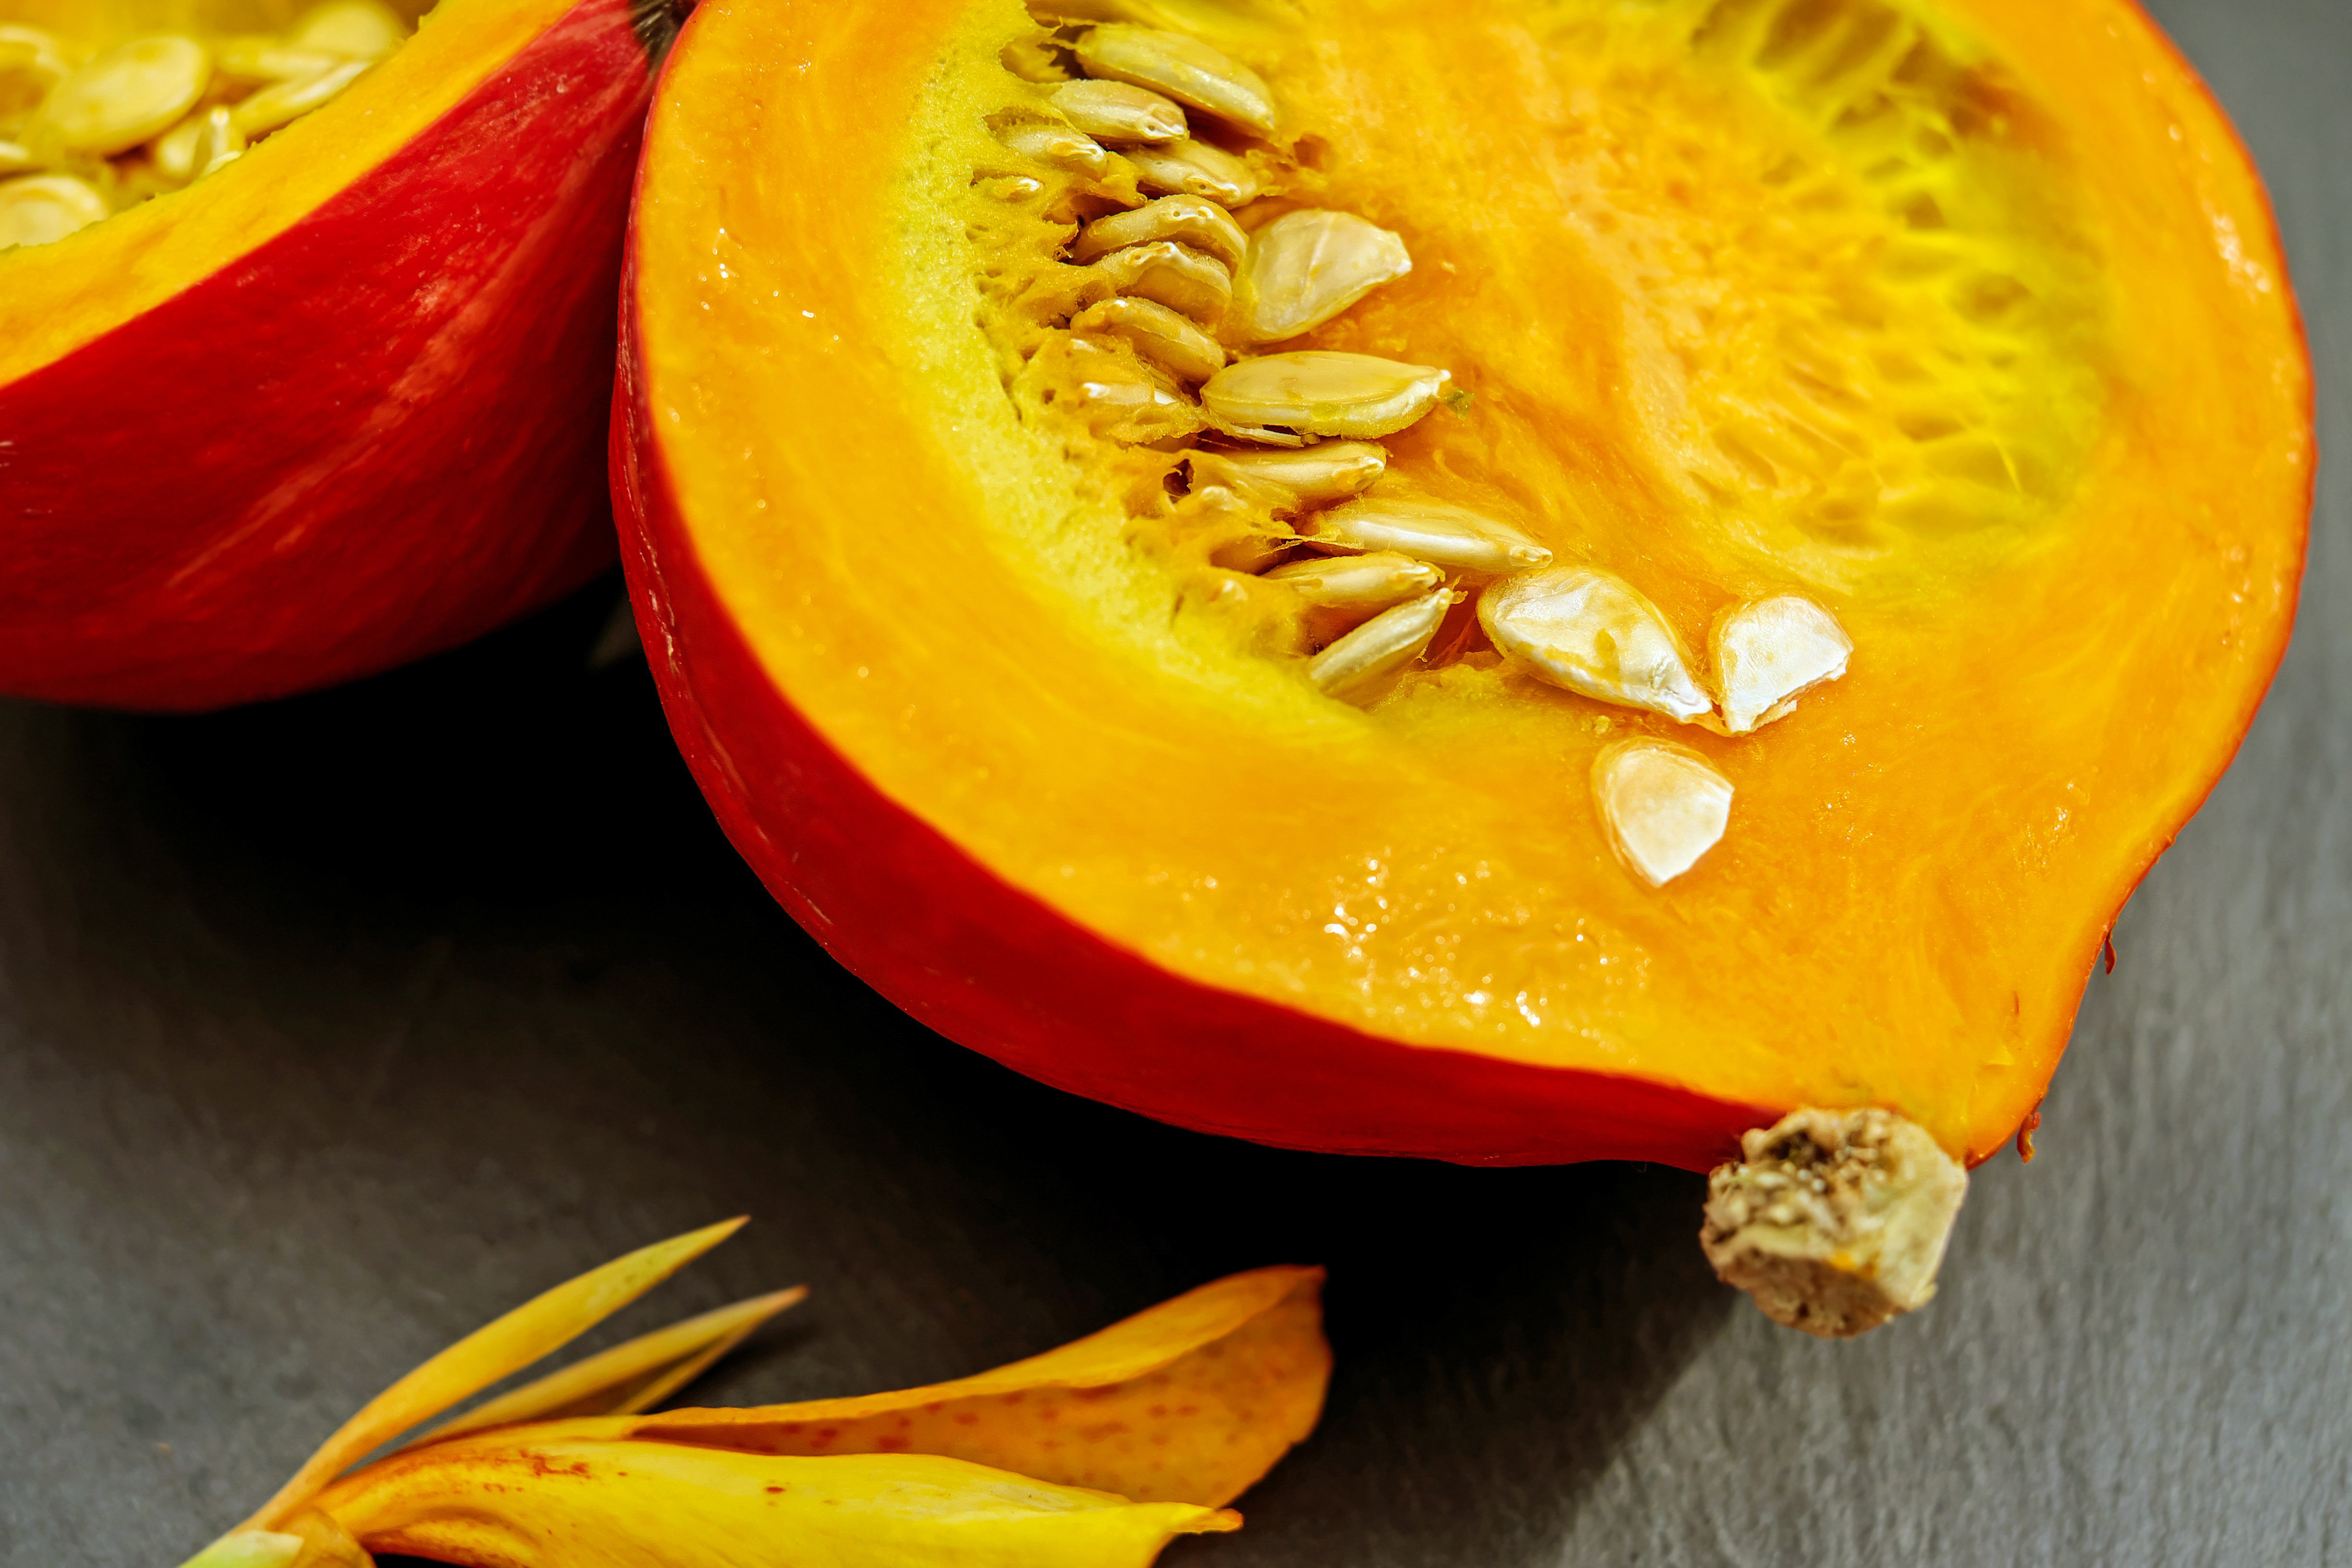
plant, fruit, flower, orange, food, produce, vegetable, pumpkin, delicious, pulp, vegetarian, calabaza, cucurbita, hokkaido, flowering plant, pumpkin seeds, winter squash, land plant